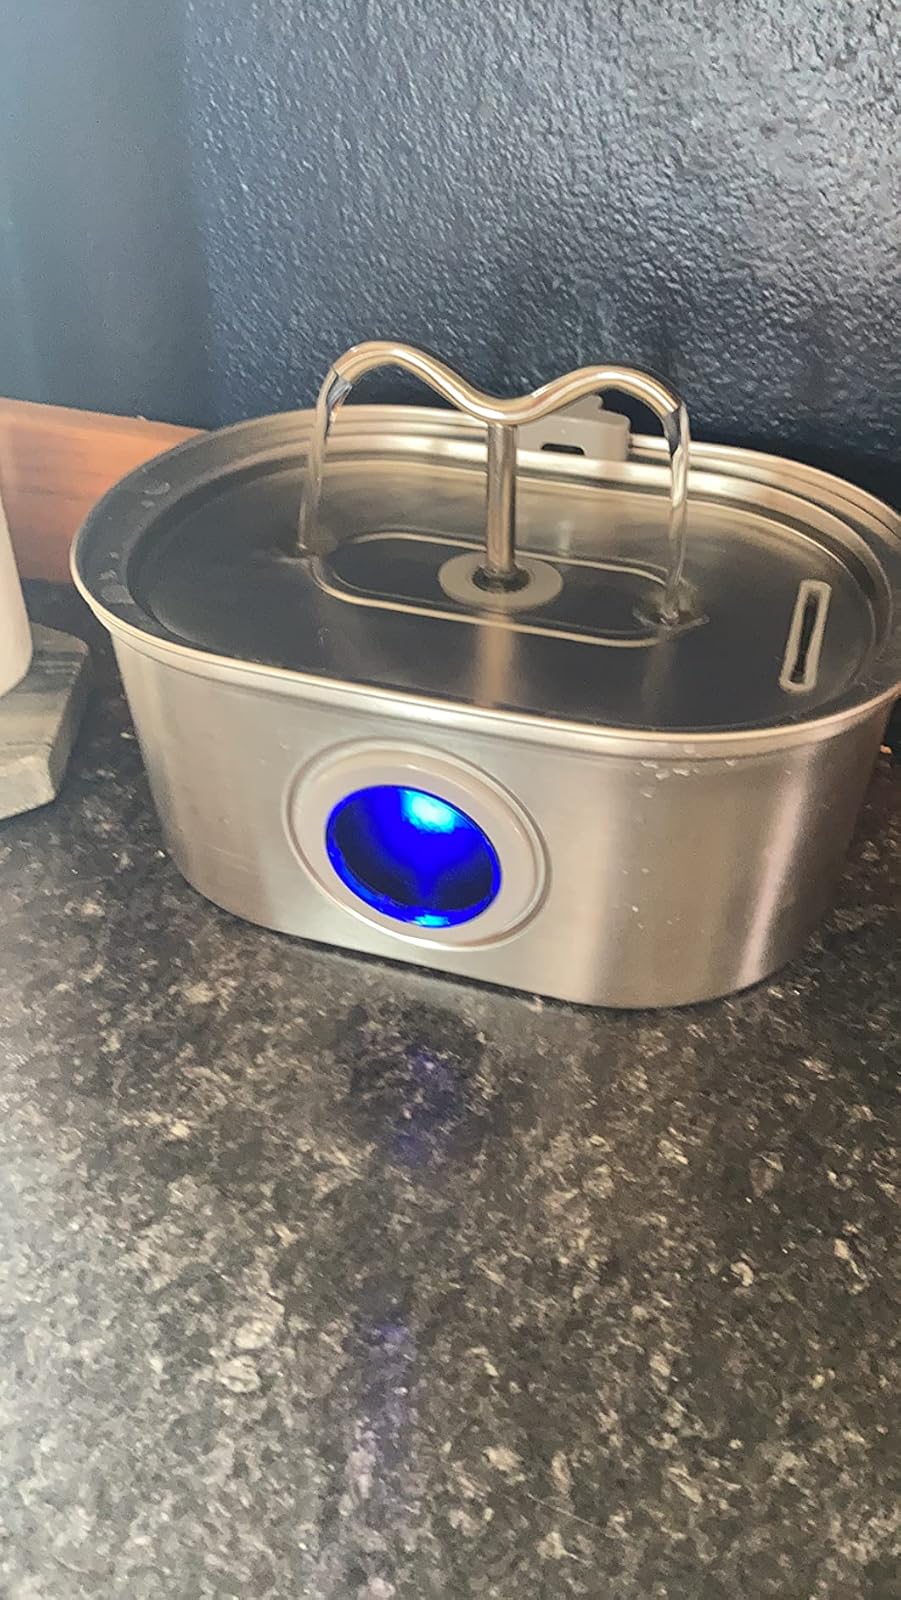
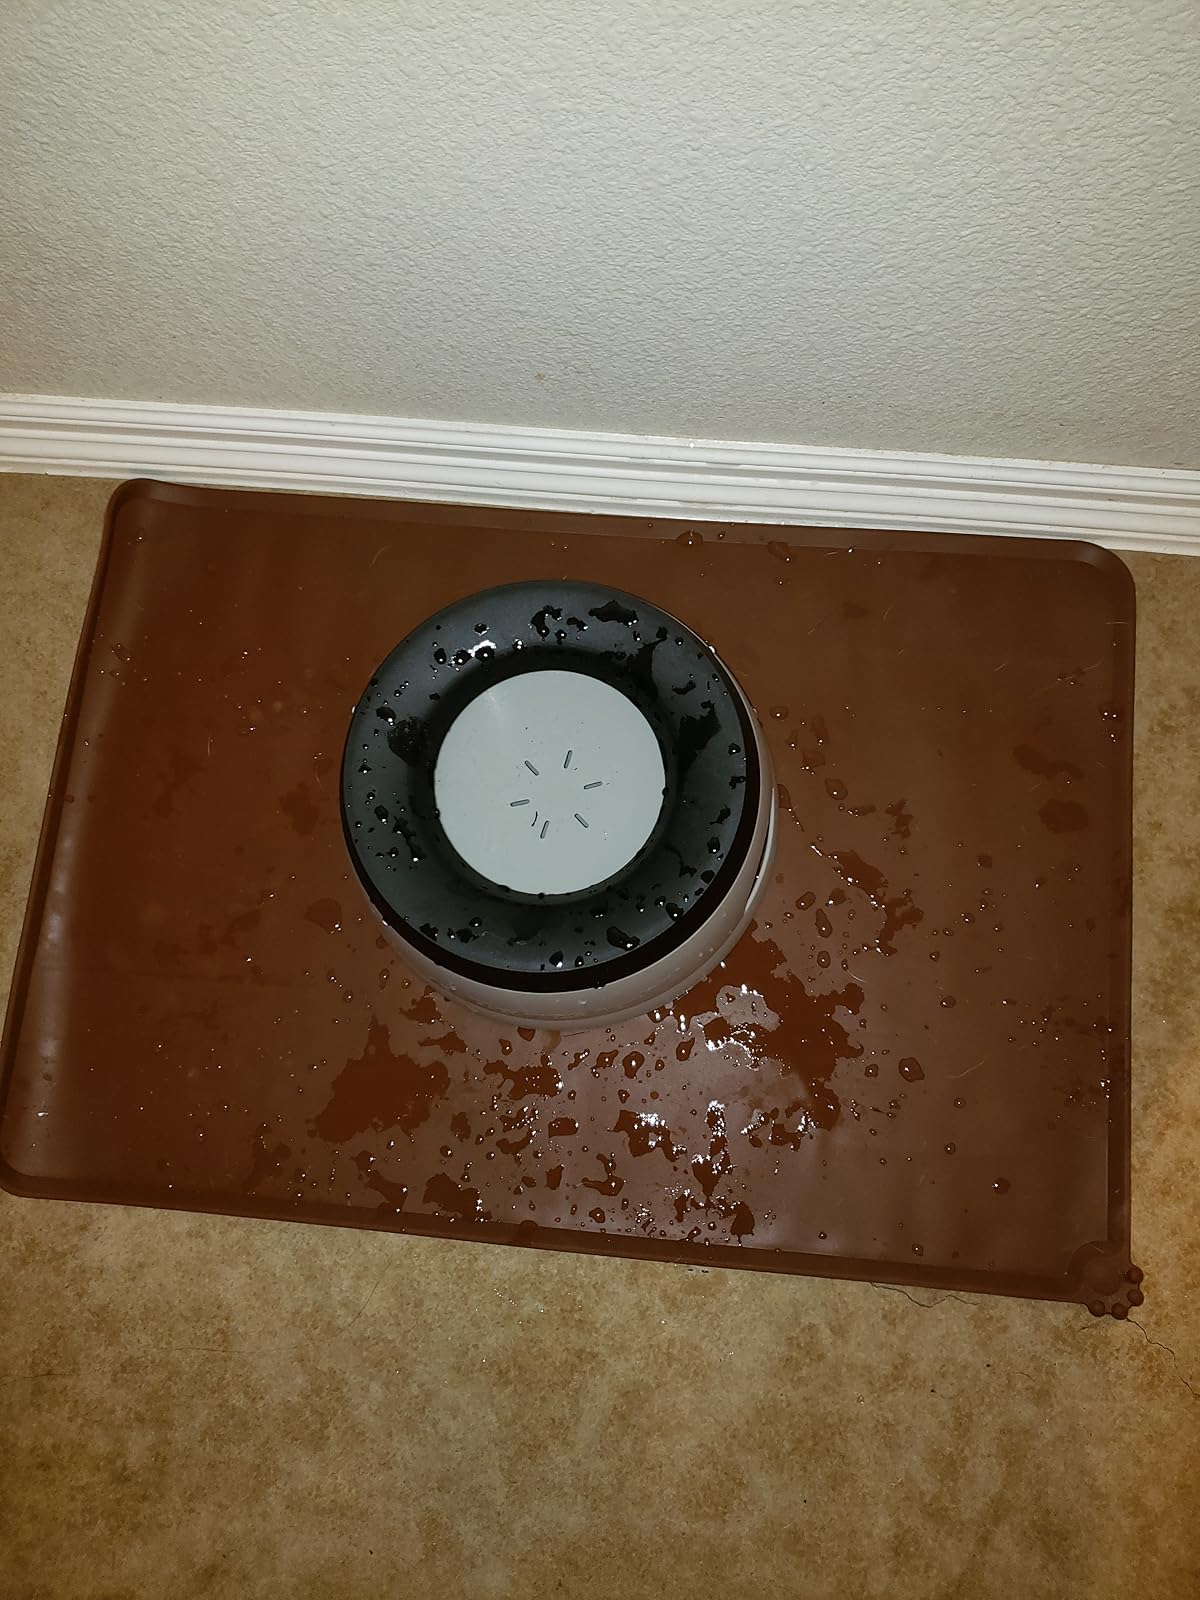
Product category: items_bowl
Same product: no